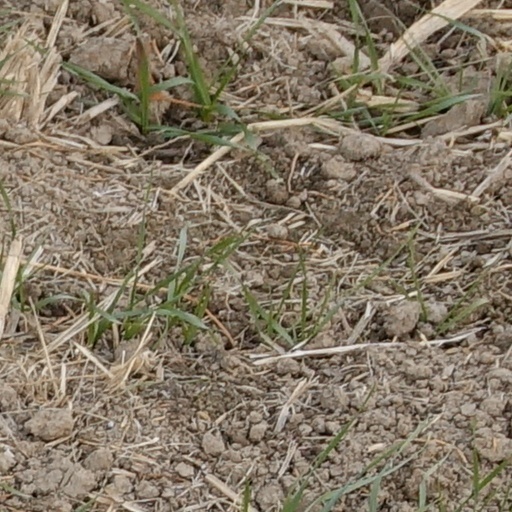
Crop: wheat